Sværtegade 3

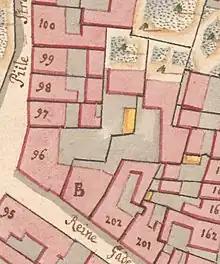
No. 96B seen on a detail from Christian Gedde's map of Jøbmager Quarter, 1757.

The site was formerly part of a large corner property, comprising what is now Sværtegade 13 and Pilestræde 4244. This property was listed in Copenhagen's first cadastre of 1689 as No. 05 in Købmager Quarter and belonged to one Albert Hein's widow at that time.